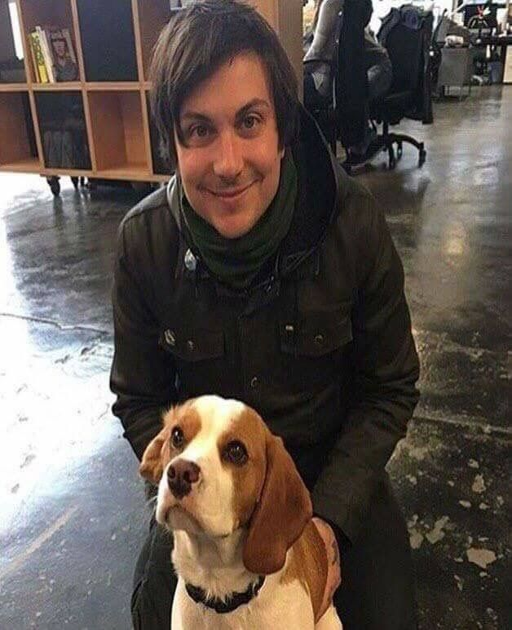
his smile is real because of the puppy